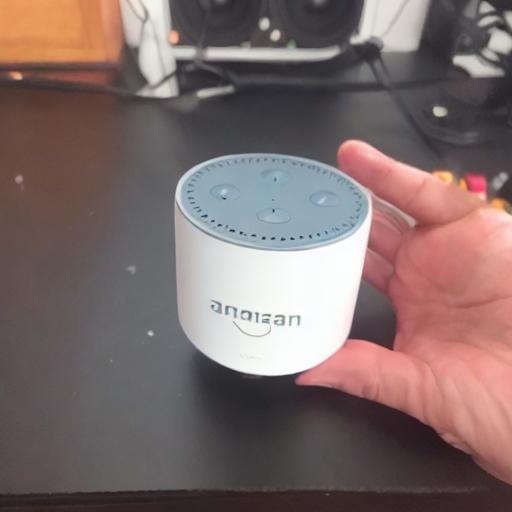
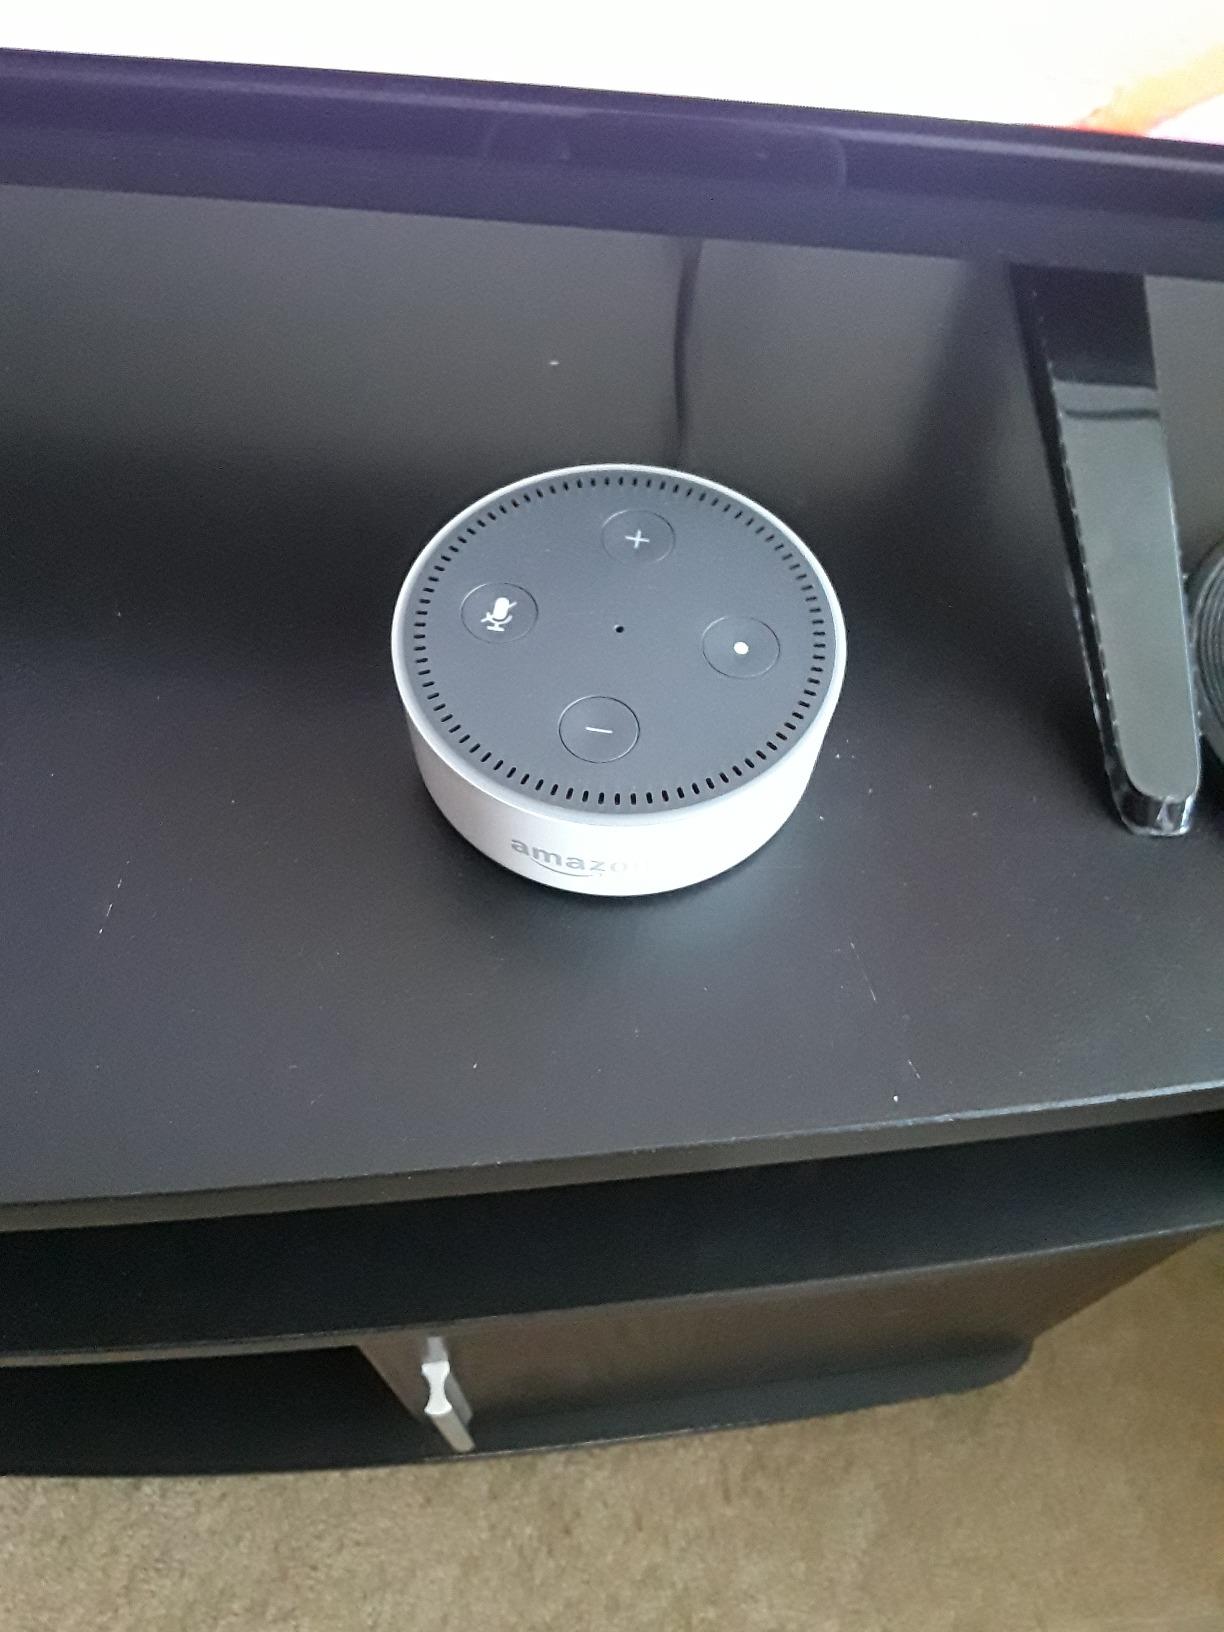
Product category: speaker
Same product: no